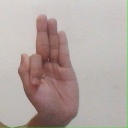
अक्षर: फ